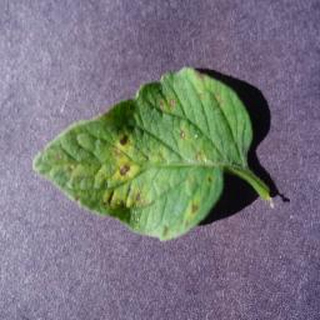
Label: tomato_septoria_leaf_spot